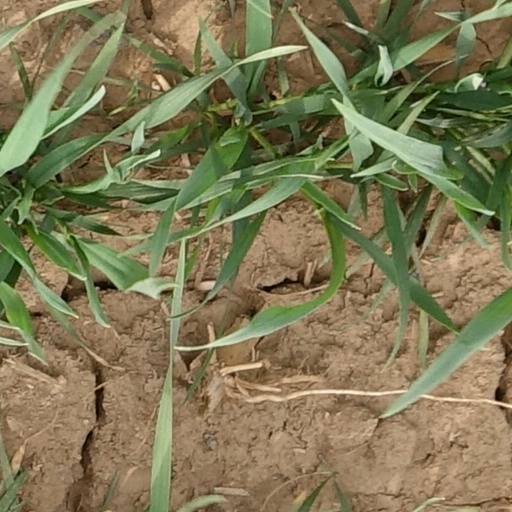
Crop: wheat